Ora Holland House

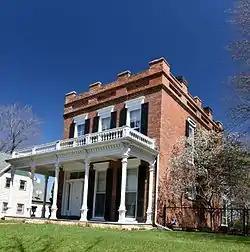

The Ora Holland House, also known as the Holland-Viner House, is a historic building located in Dubuque, Iowa, United States. Holland was a contractor-builder who came to Dubuque from Vermont in 1846 by way of Jacksonville, Illinois where he learned his trade. He built his house over a period of two years because of other projects he was involved with, completing construction in 1857. Holland acquired the property from the Langworthy brothers, who were the first prominent citizens of Dubuque to settle above the bluff. The two-story brick residence is reminiscent of the Federal style. The entry, heavy window cornices and parapets reflect the Greek Revival style. The house was listed on the National Register of Historic Places in 1986.